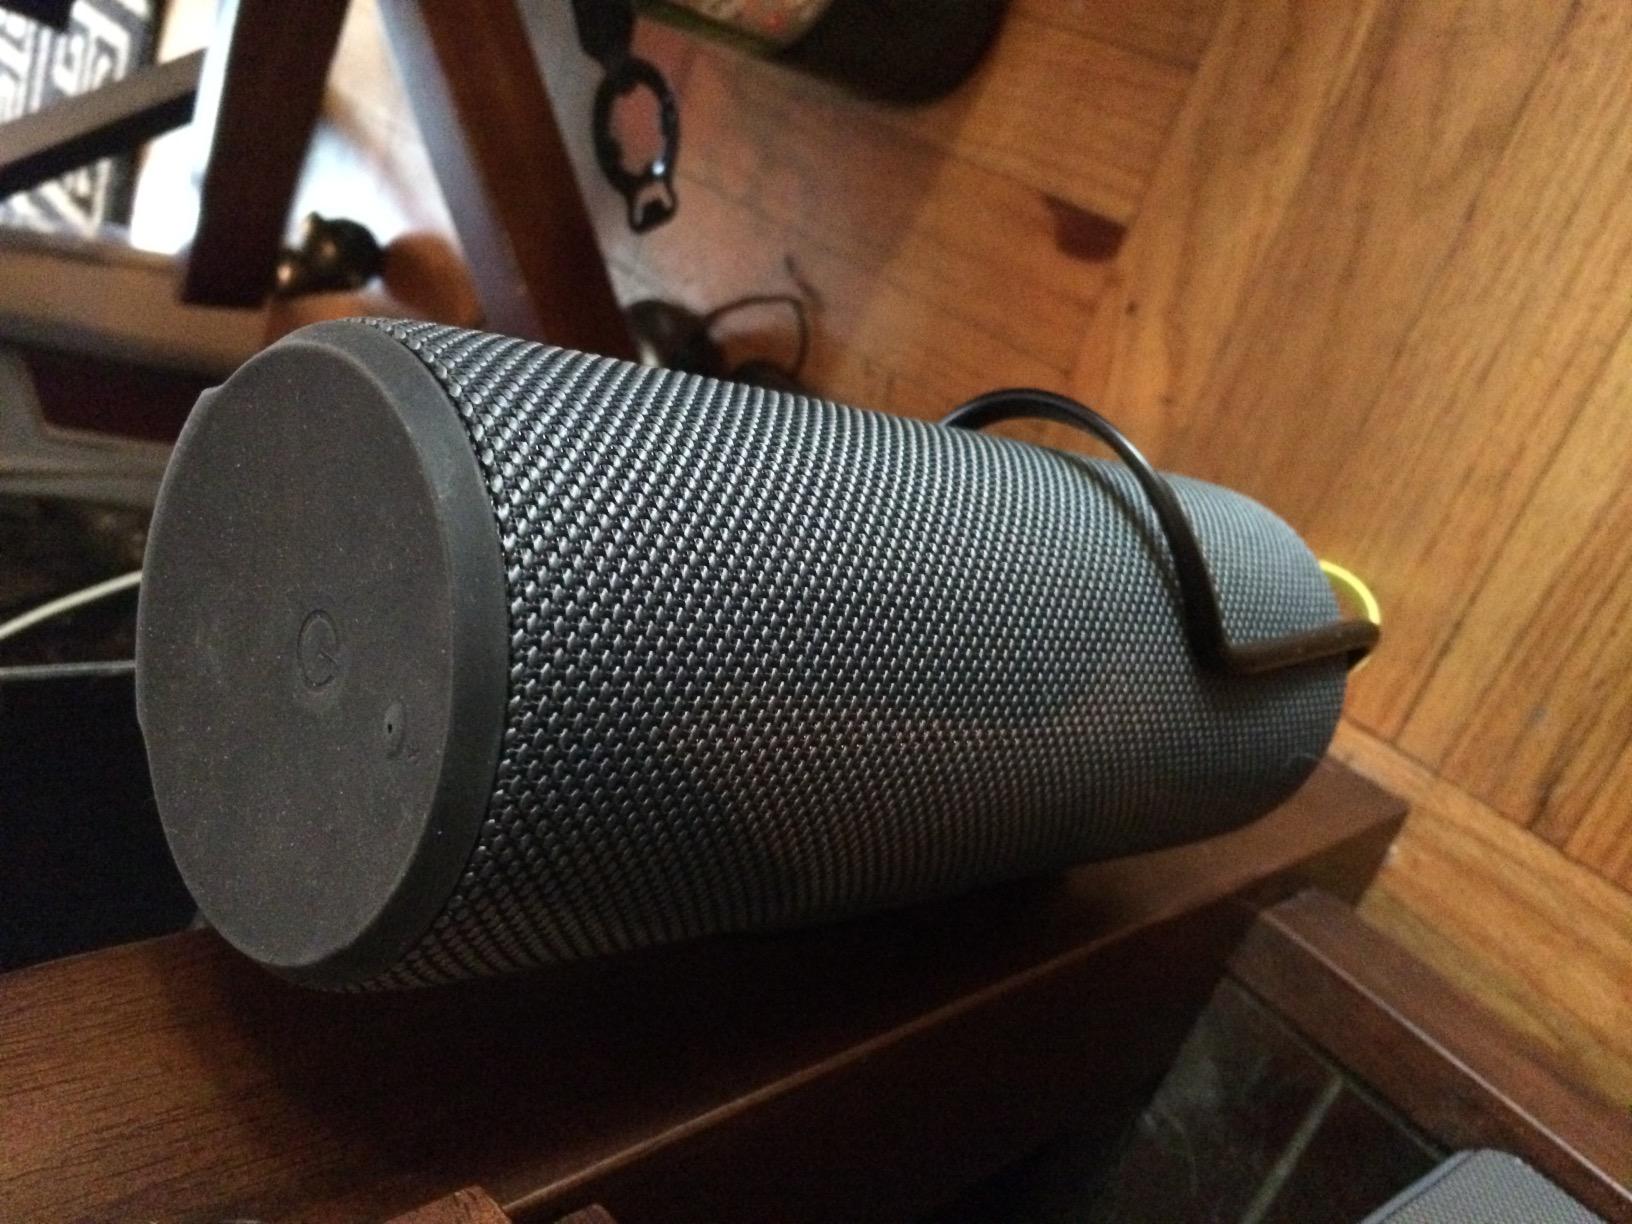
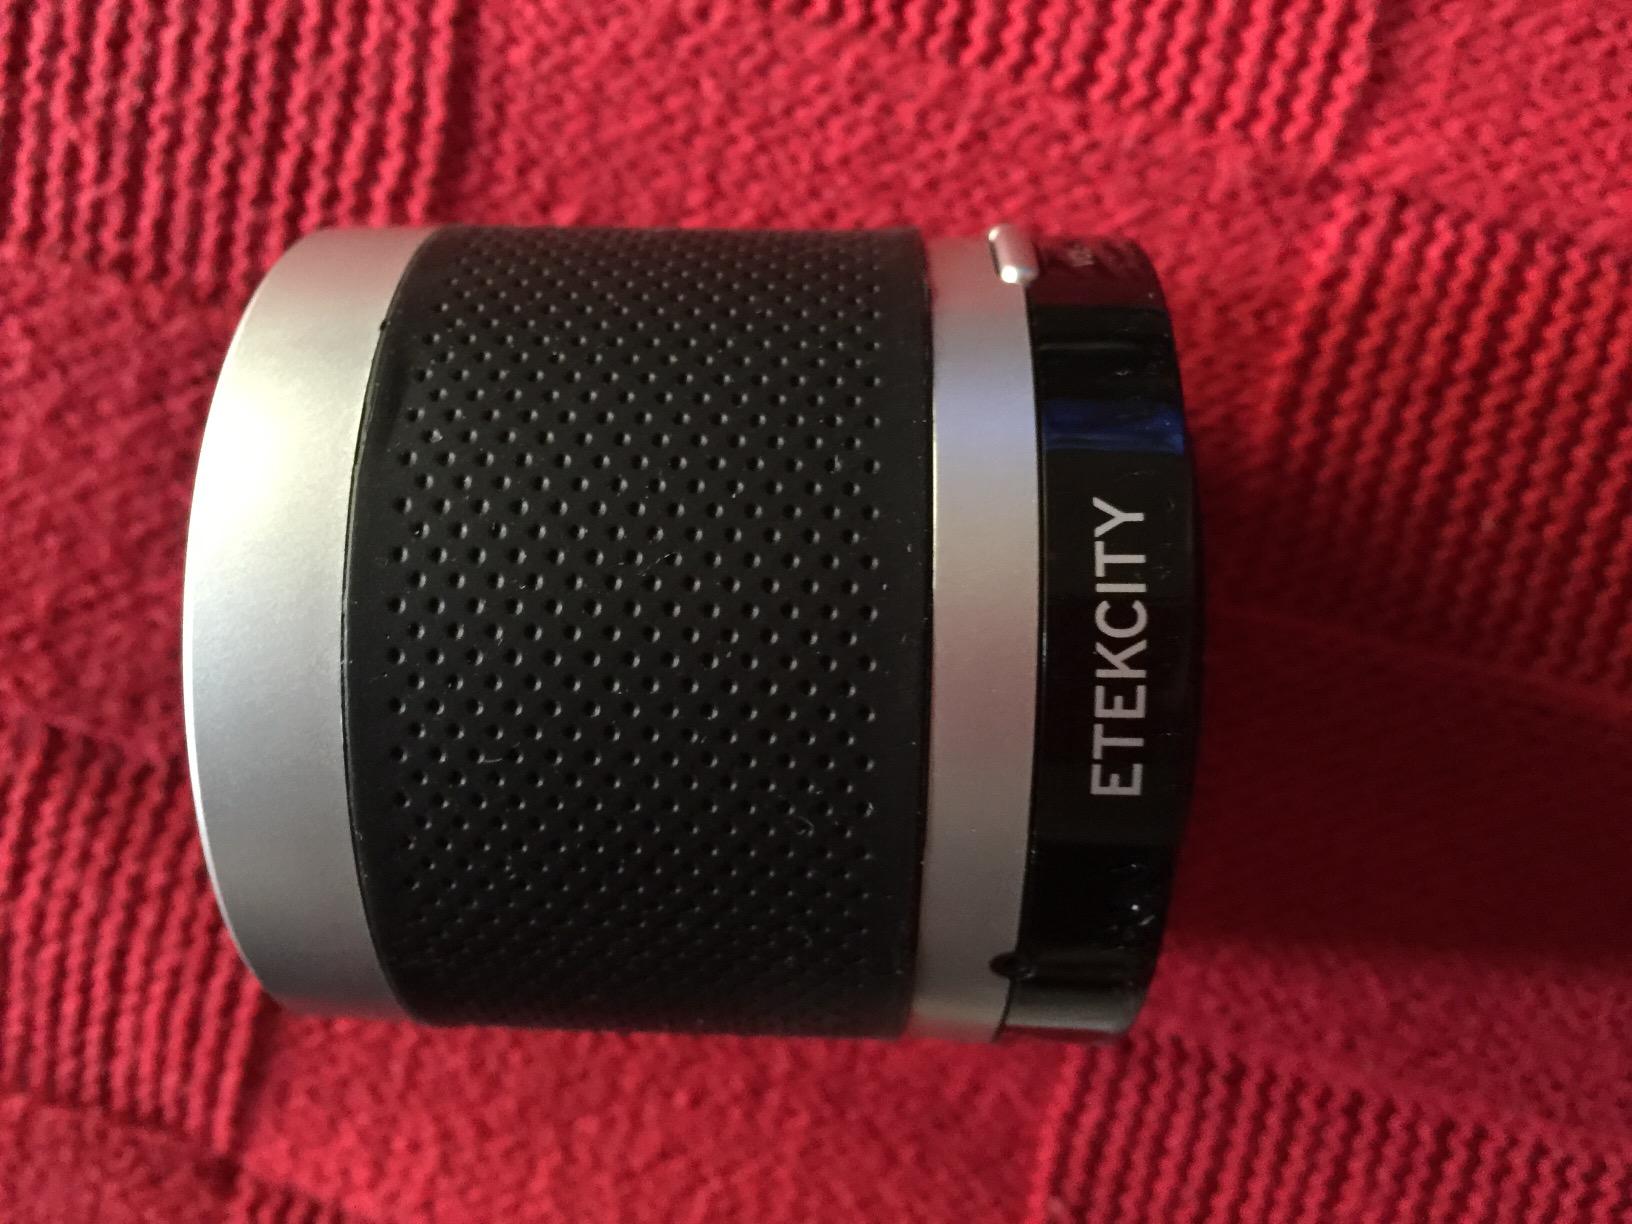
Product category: speaker
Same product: no